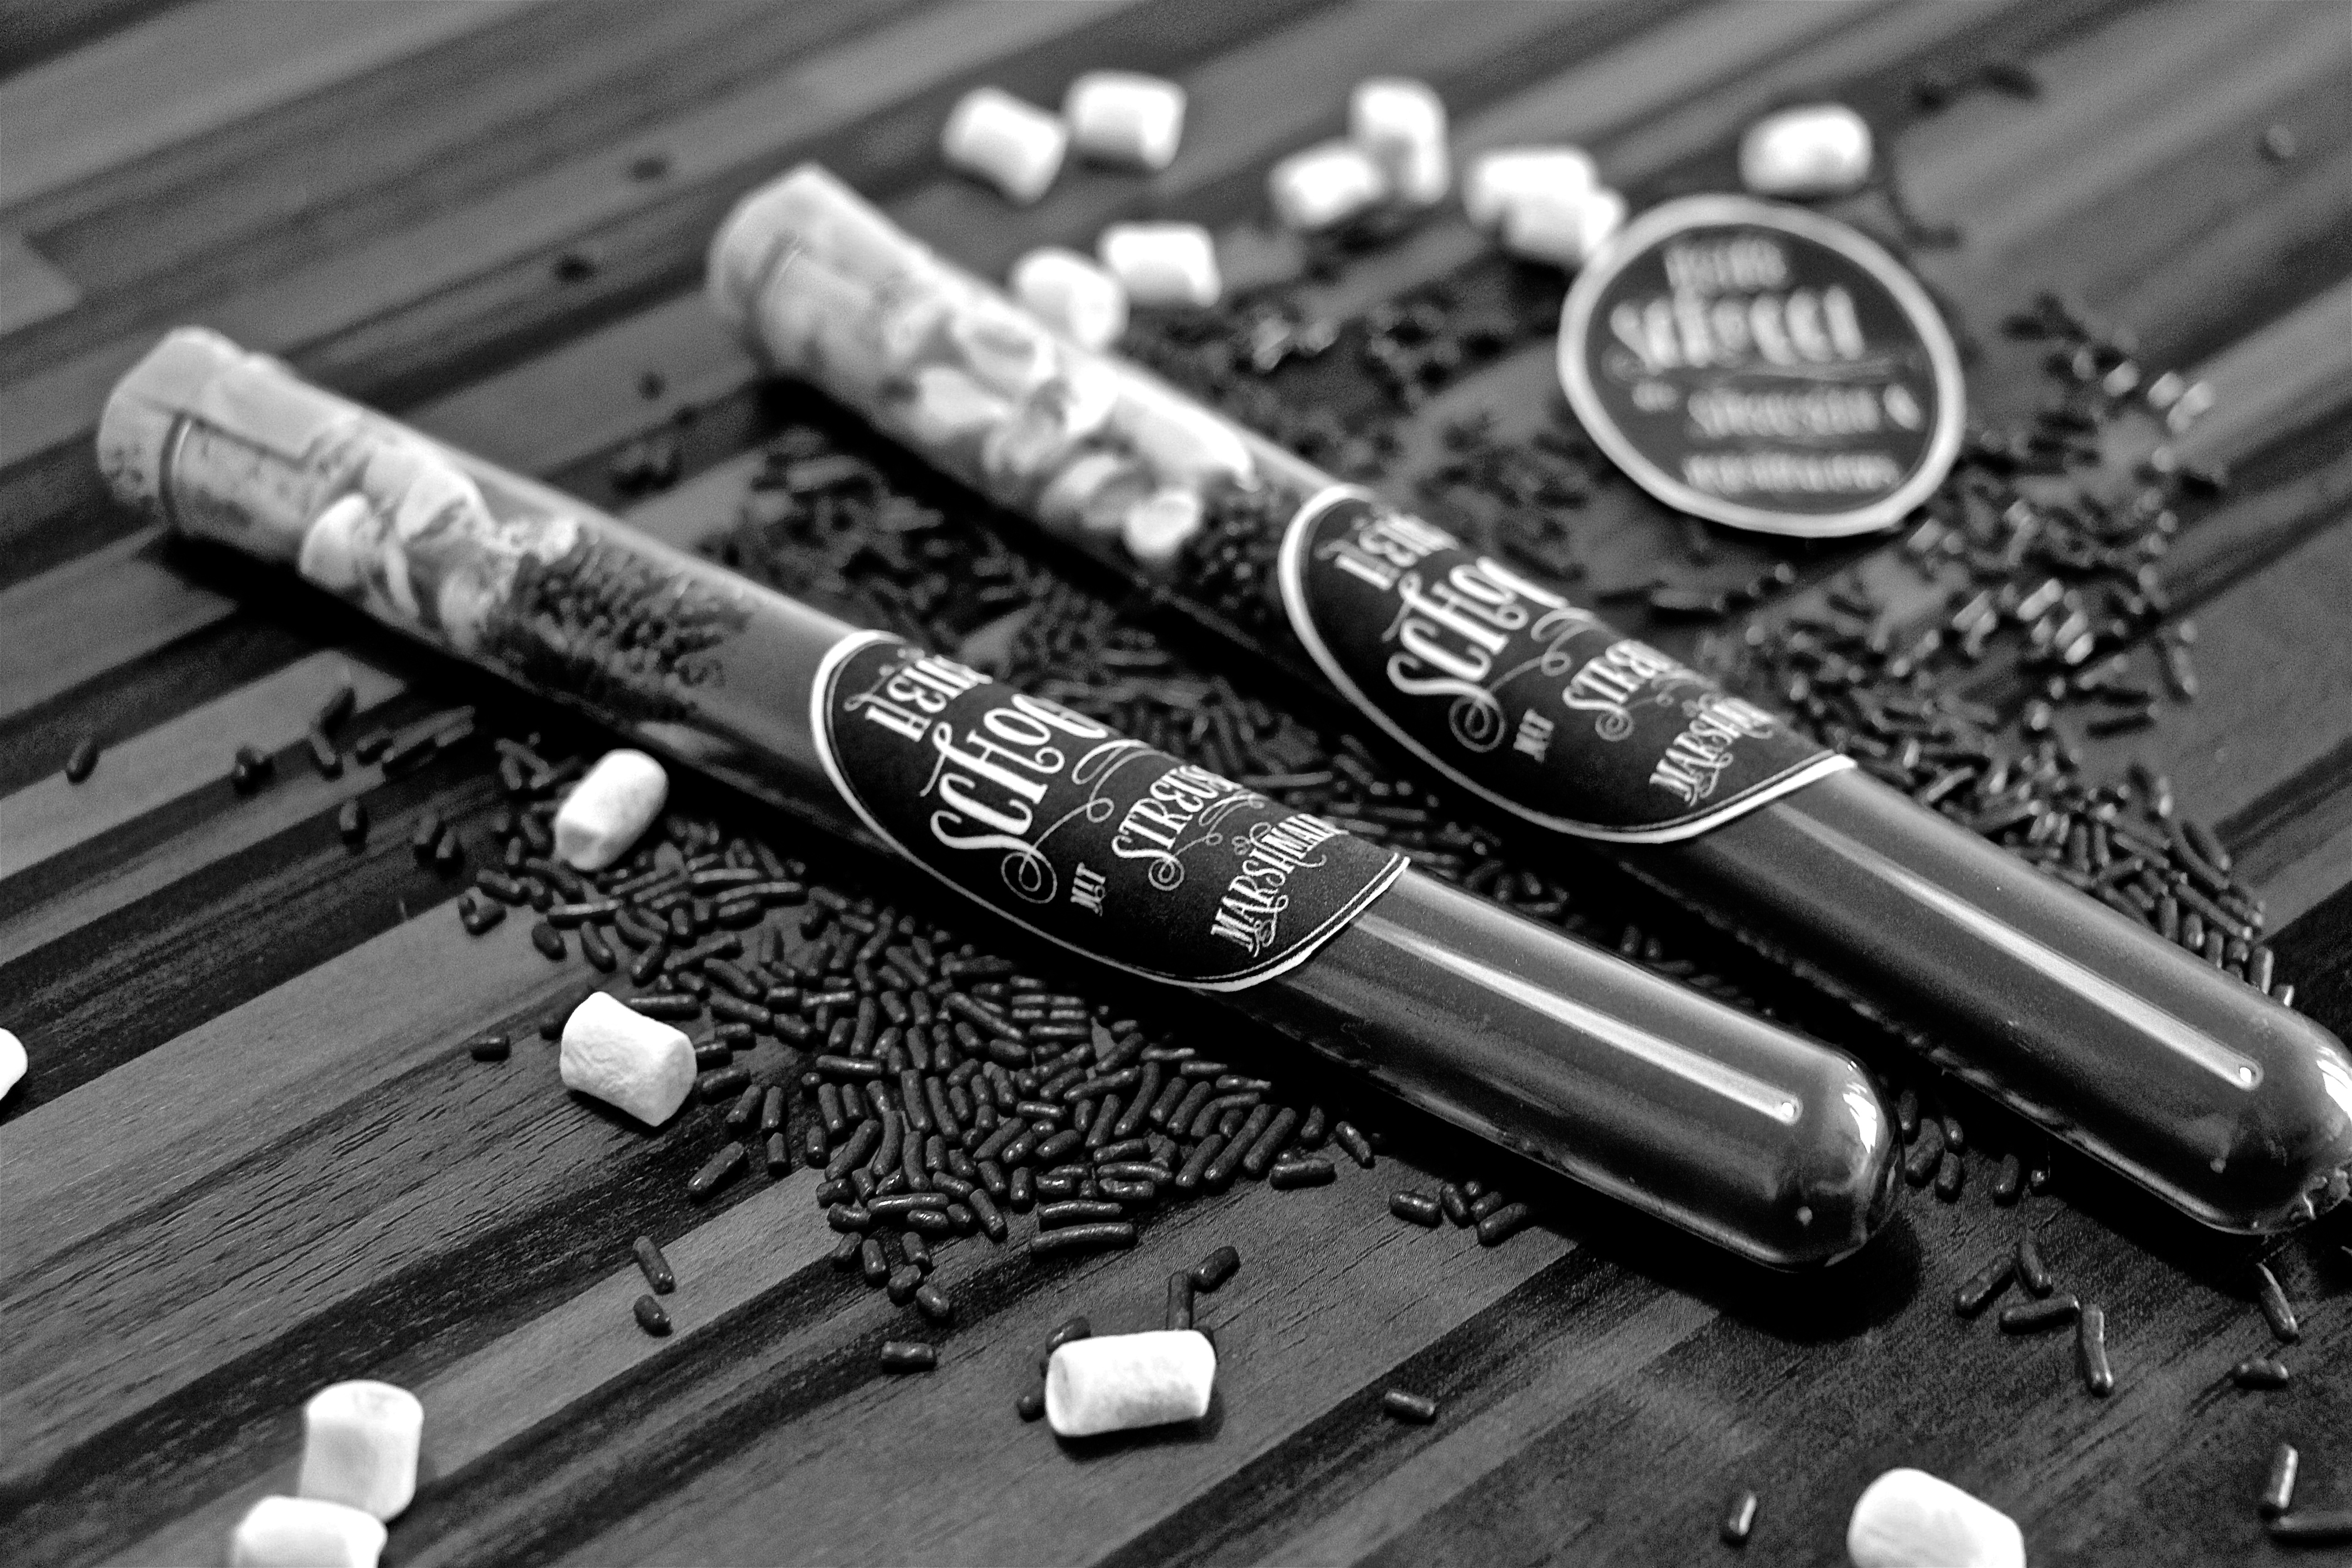
black and white, pen, hot chocolate, gift, drink, black, monochrome, chocolate, black white, diy, firearm, monochrome photography, gun accessory, test tubes